Gore (surveying)

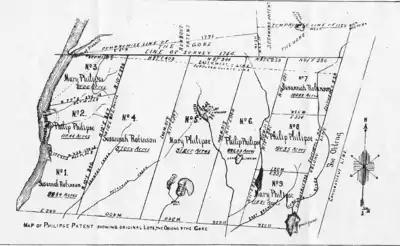
Map of the Philipse Patent (largely today's Putnam County, New York) showing three gores resulting from conflicting surveys: 1) a triangular gore (upper center left) along the border between the Rombout Patent and the Philipse Patent, labeled "The Gore"; 2) a quadrilinear gore in the upper right created by the boundaries of the Beekman Patent, Rombout Patent, The Oblong, and the Survey Line of 1754, labeled "The Gore"; and 3) an unlabeled triangular gore originating at the Hudson River and spanning the Philipse Patent's northern border, created by the Survey Line of 1754, The Oblong, and the East-West Line ("Supposed County Line") as a base

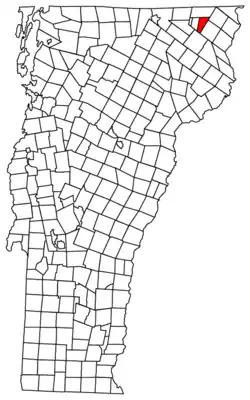
Averys Gore, Vermont: a small roughly triangular shaped community in the far northeast of the state, abutting quadrilateral Warren's Gore to its west

A gore is an irregular parcel of land, as small as a triangle of median in a street intersection or as large as an unincorporated area the size of a township.